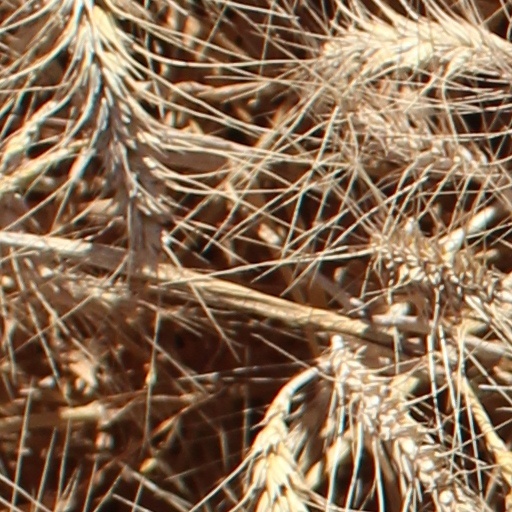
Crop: wheat